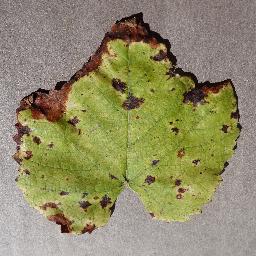
Label: Grape___Leaf_blight_(Isariopsis_Leaf_Spot)